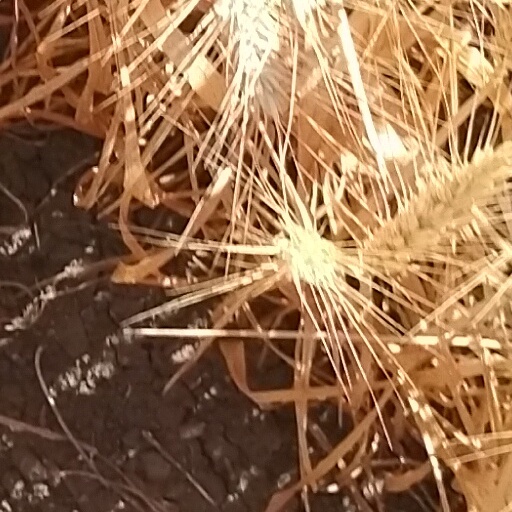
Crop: wheat